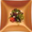
Label: bowl